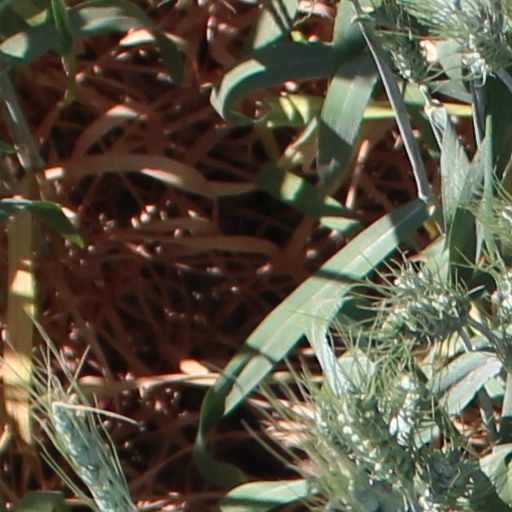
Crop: wheat